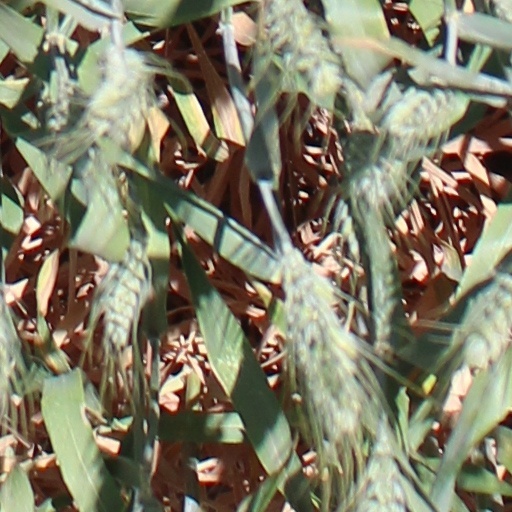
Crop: wheat